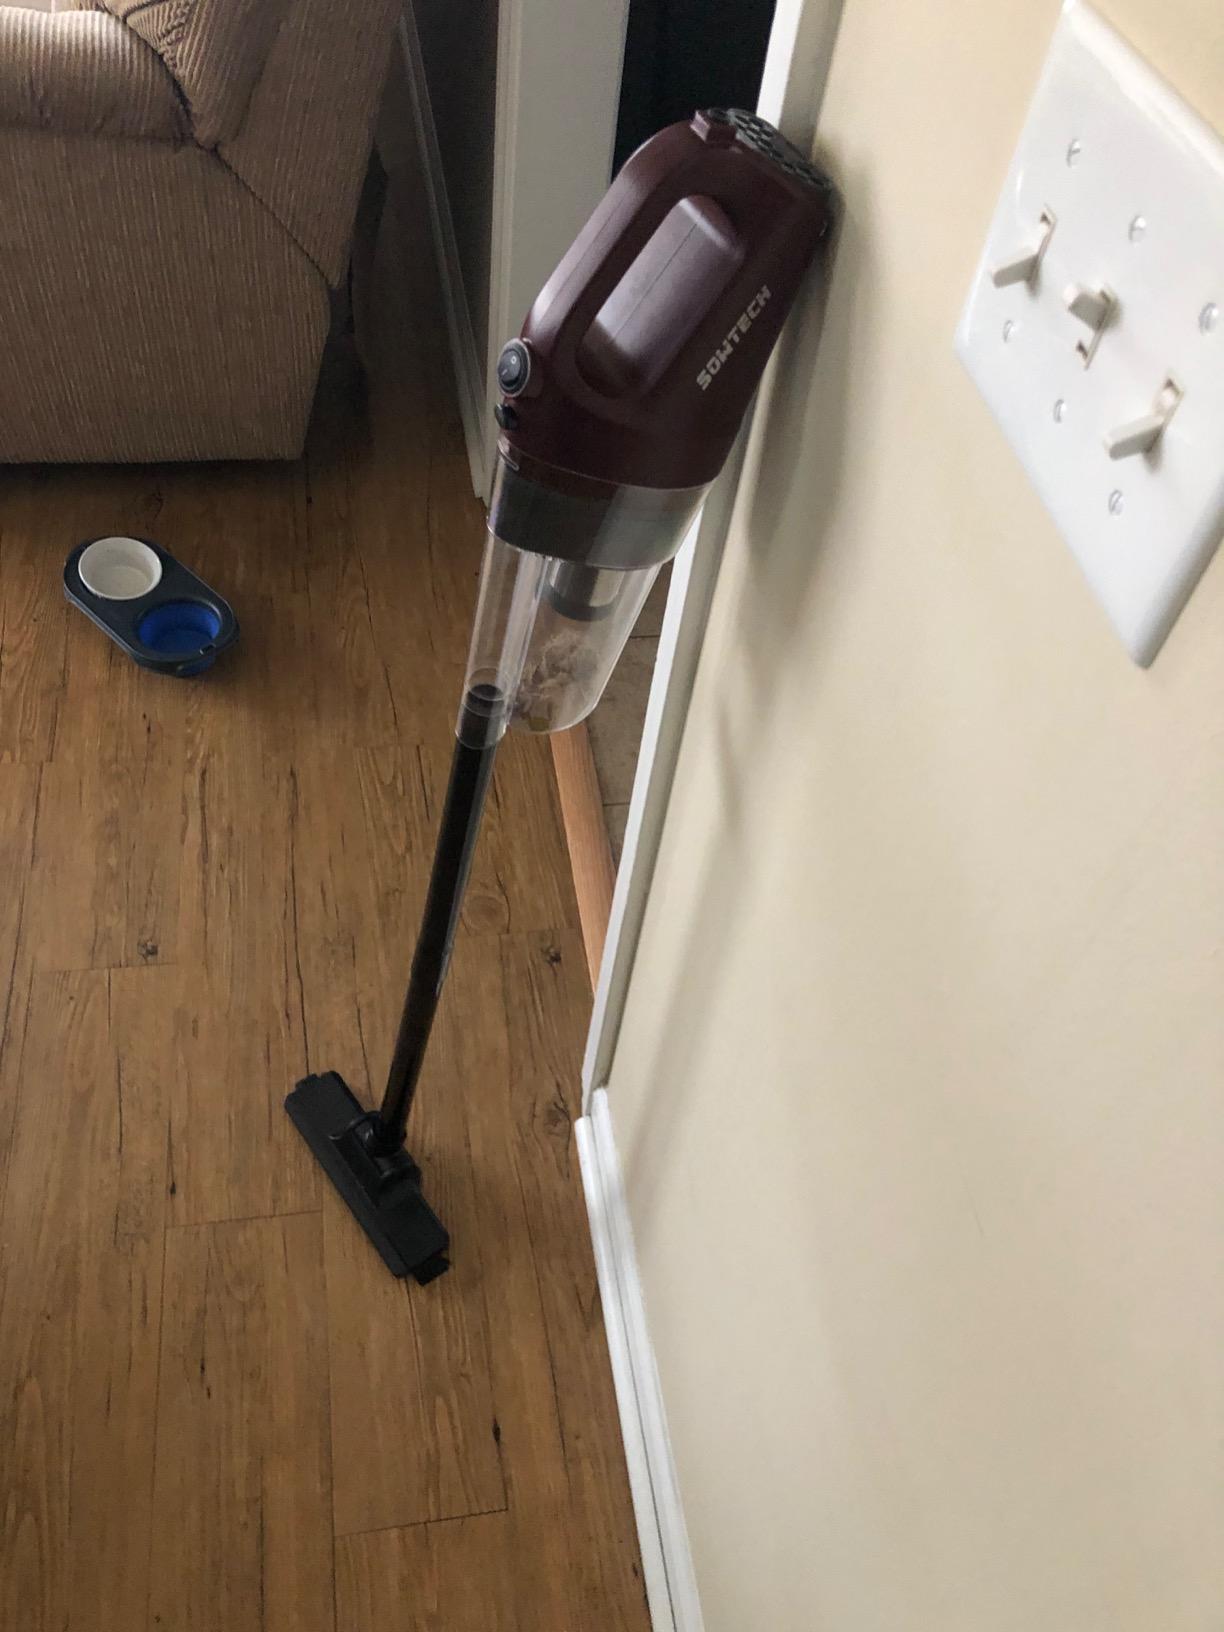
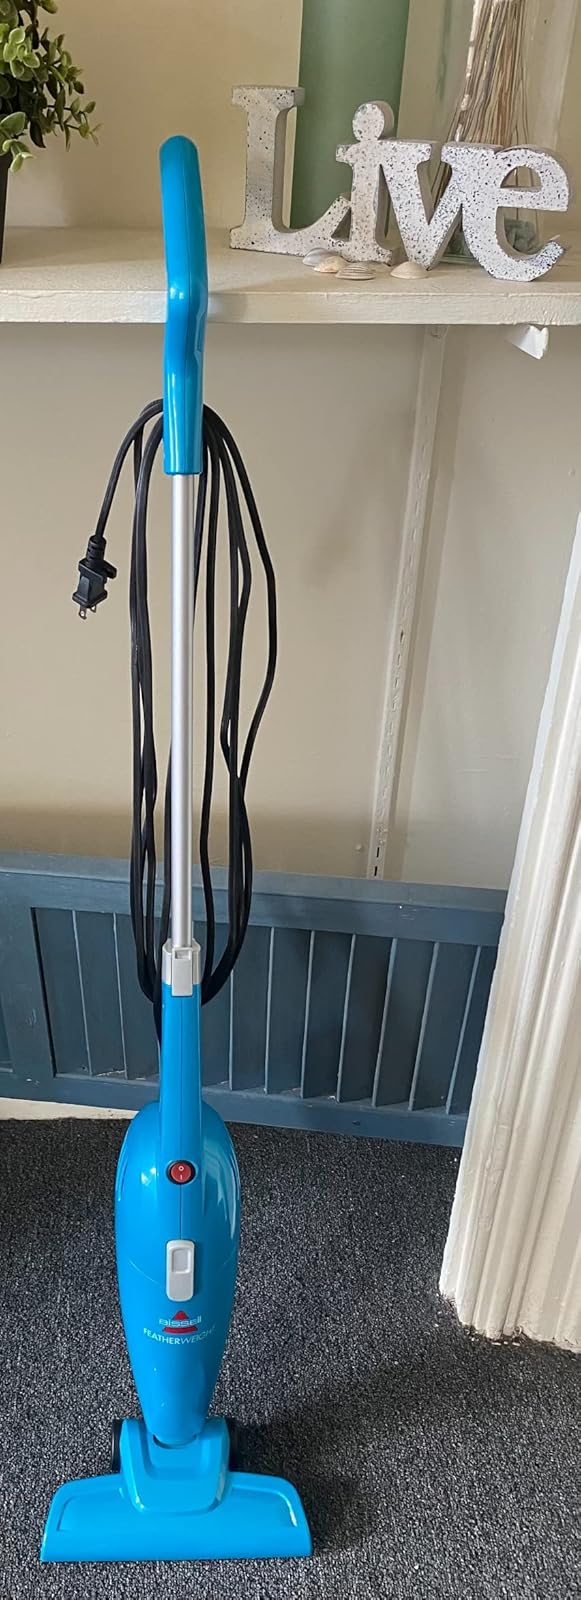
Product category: items_vacuum
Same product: no